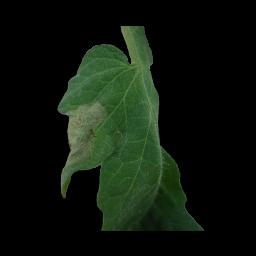
Label: Tomato___Late_blight